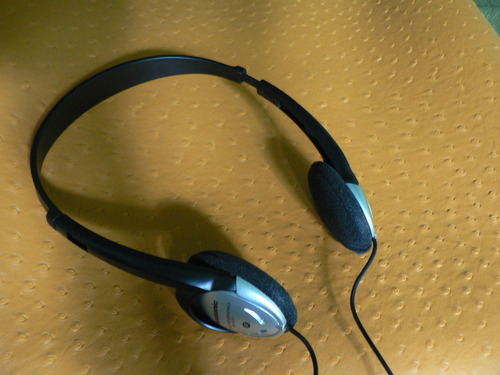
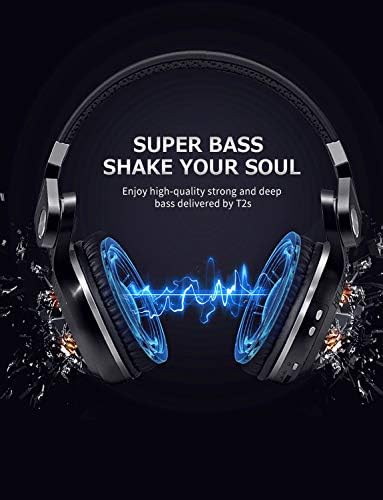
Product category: headphones
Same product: no